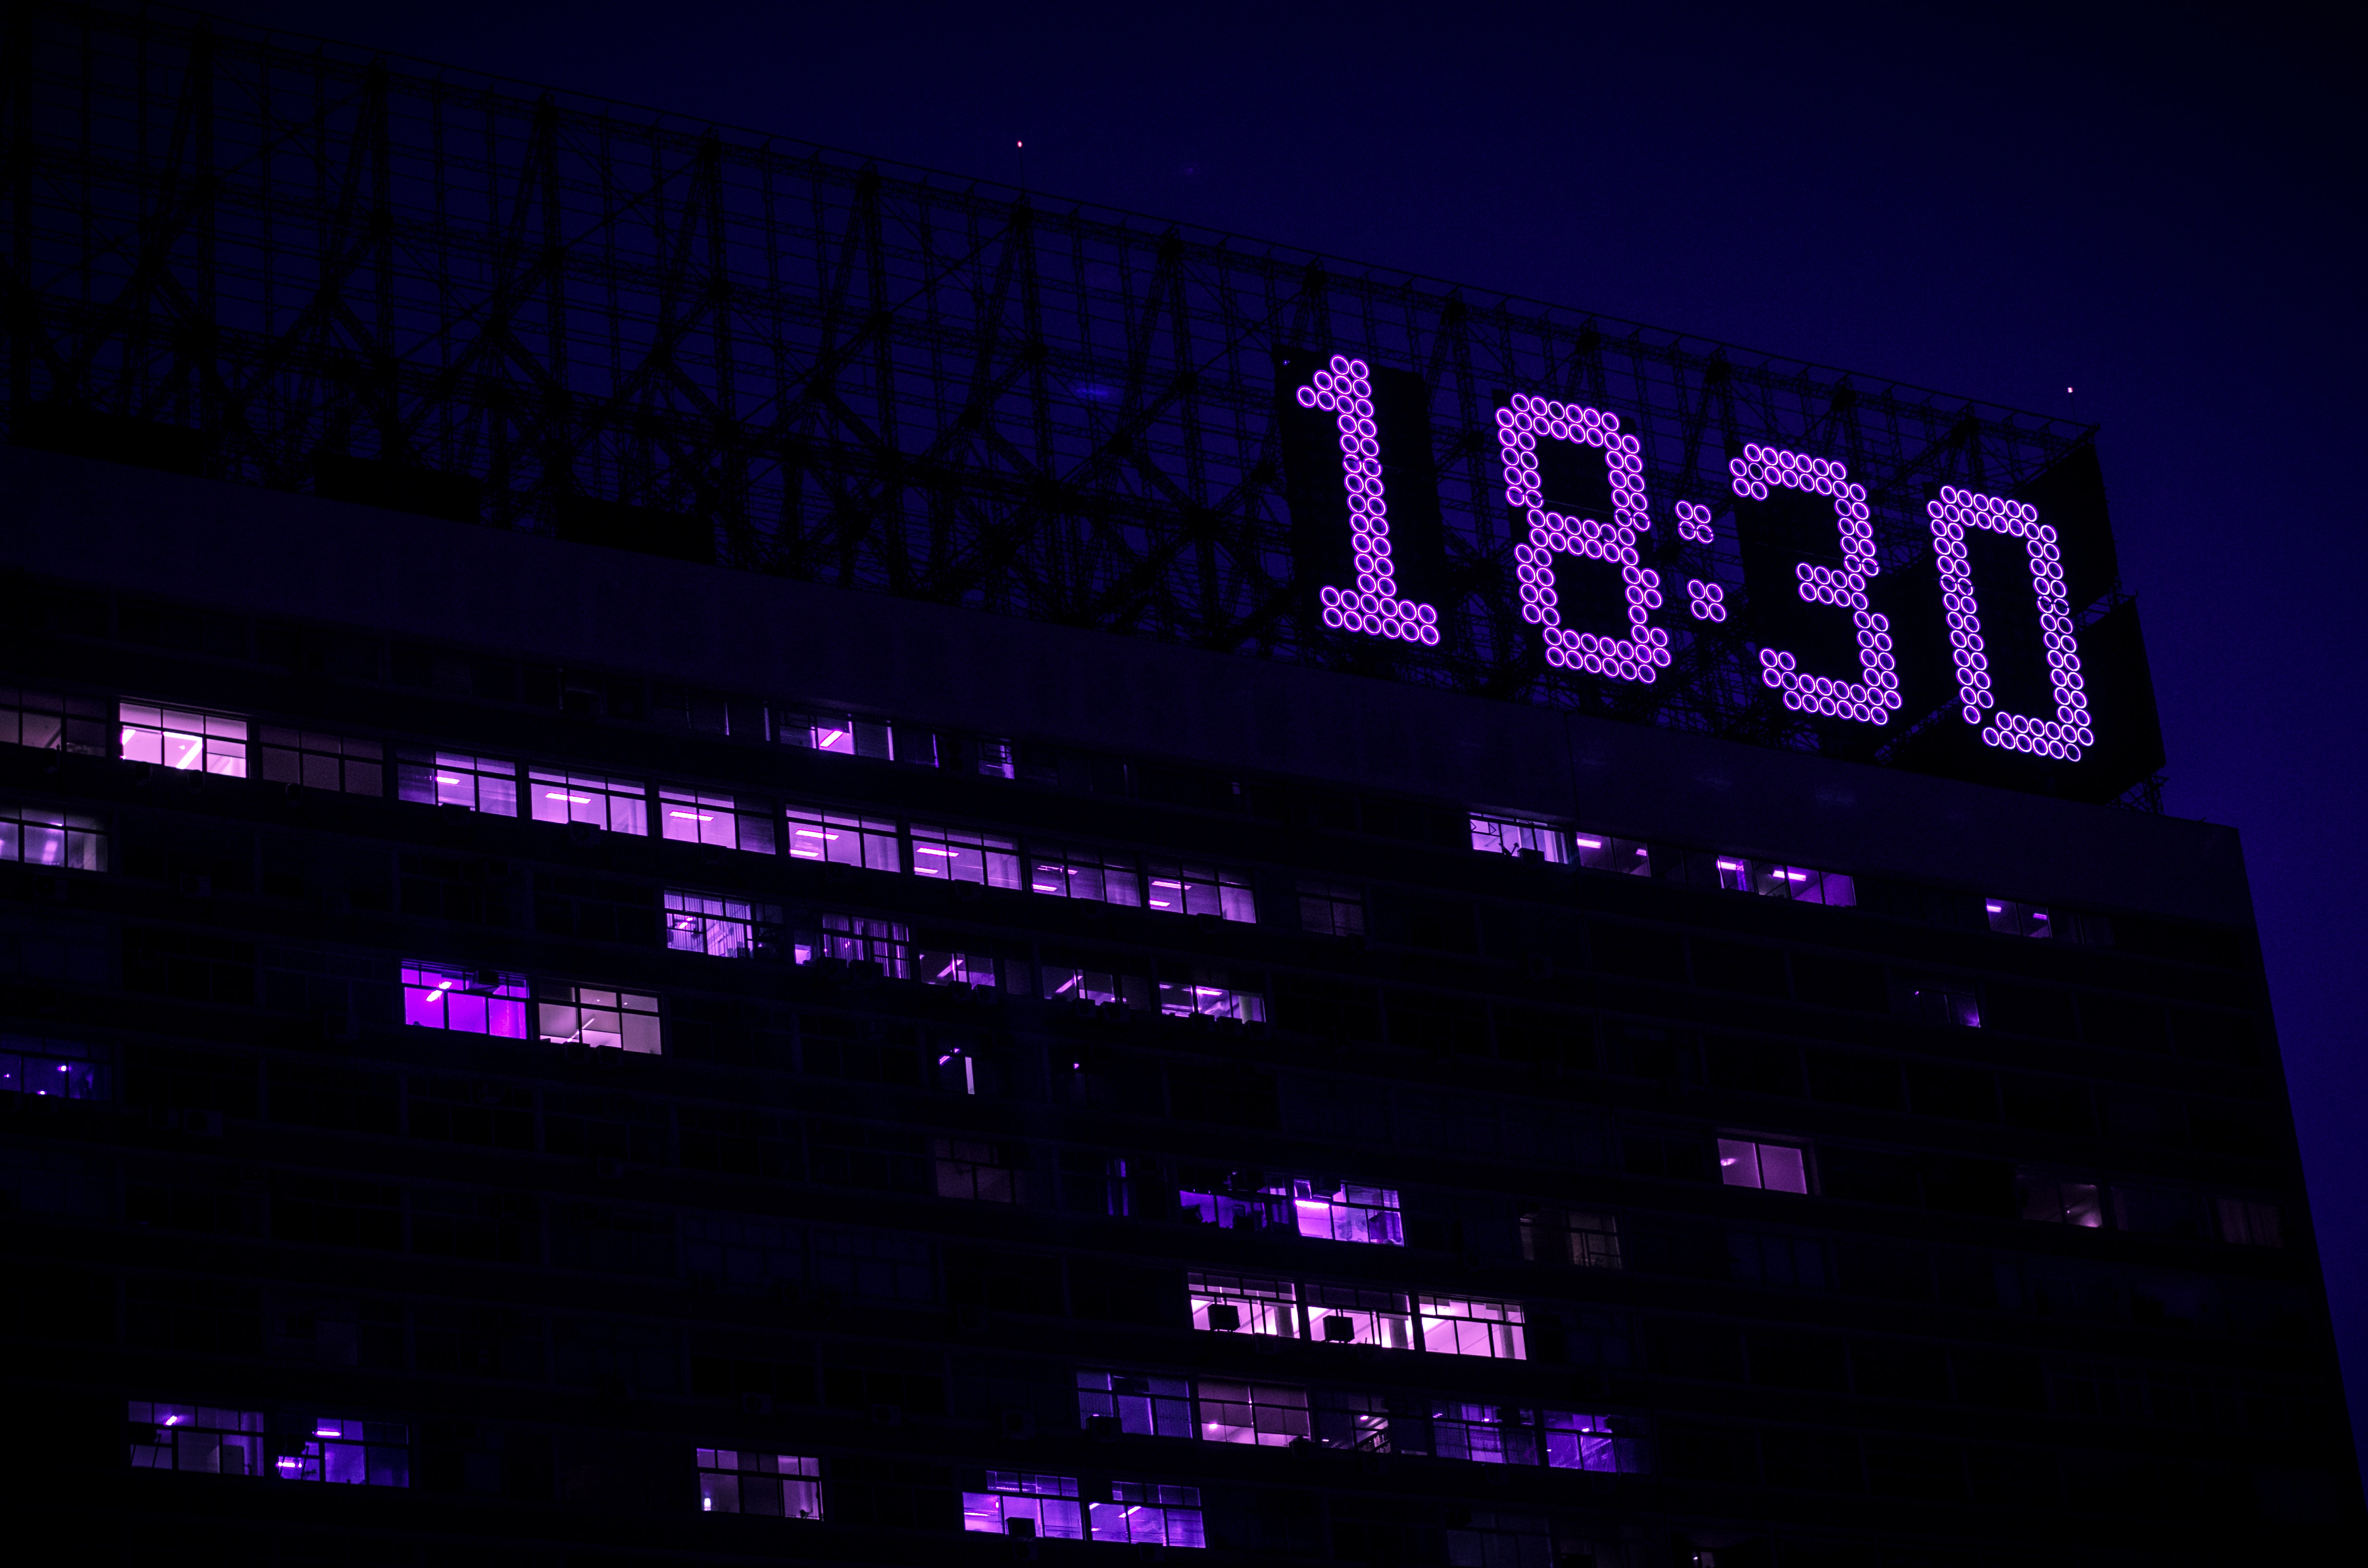
display device, text, purple, technology, electronic signage, neon, font, led display, neon sign, electronic device, signage, Visual effect lighting, scoreboard